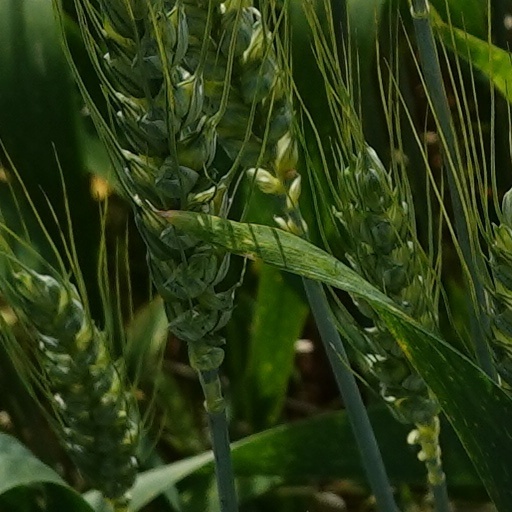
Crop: wheat